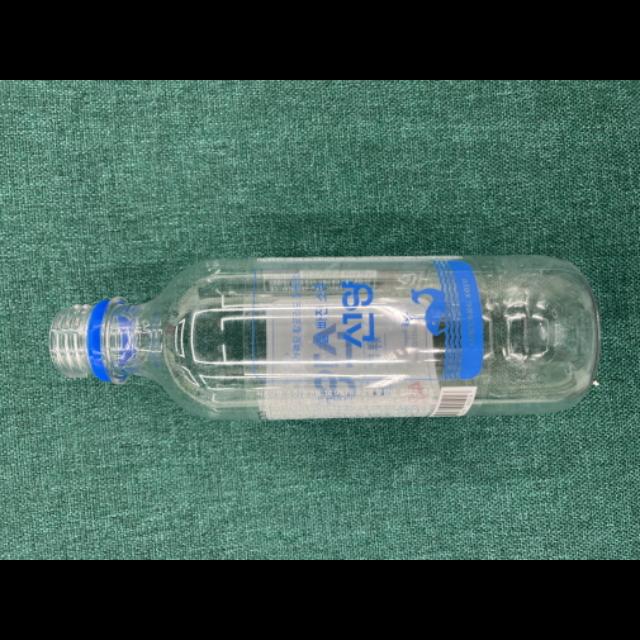
Label: bottles